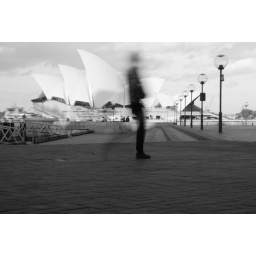
opera house from cafe in the rocks (10)